Matsu Islands

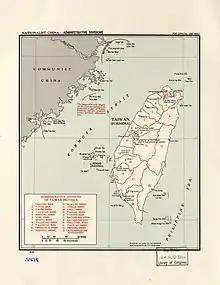
MA-TSU LIEH-TAO (Matsu Islands) including: TUNG-YIN LIEH-TAO (Dongyin), Lang Tao (Liang Island), Ch'ang-hsü Shan (Beigan), Ma-tsu Shan (Nangan), PAI-CH'ÜAN LIEH-TAO (Juguang)"The Nationalist-held islands off the Chinese mainland are nominally a part of Fukien Province, but are presently under military administration." (1962)

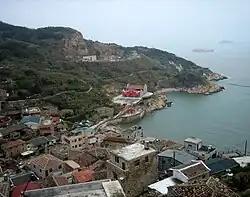
Nangan Township, the seat of Lienchiang County

After the third debate on 13 October 1960, Kennedy's advisers spoke with then Secretary of State Herter and said that Kennedy was willing to revise his position on the Quemoy and Matsu issue so as not to give the Communists the impression that the United States would not stand united against aggression. Nixon pointed out the change in Kennedy's position but decided not to press the point due to the importance of the United States' role in what was an extremely tense situation. Polls of Republicans and Democrats showed overwhelming support for Nixon's position.